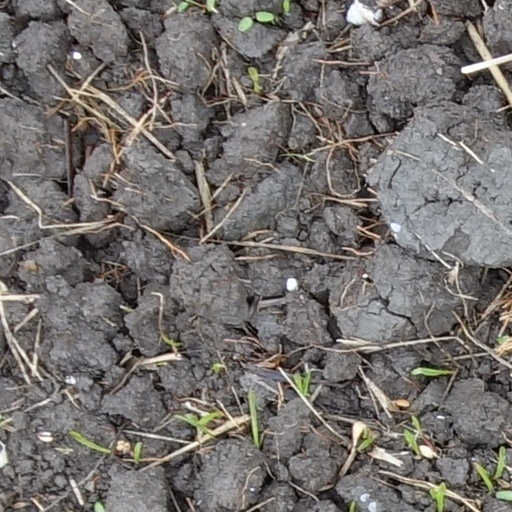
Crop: wheat